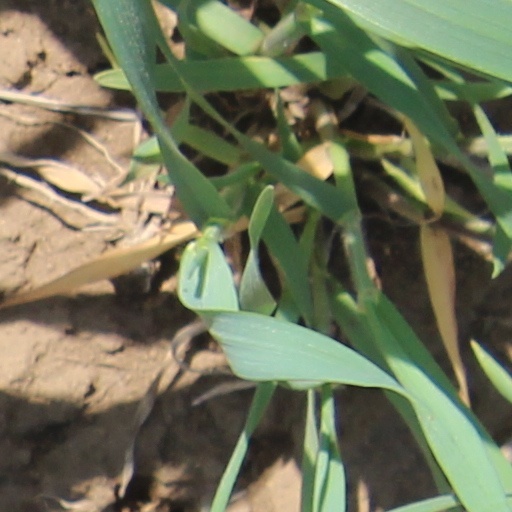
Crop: wheat